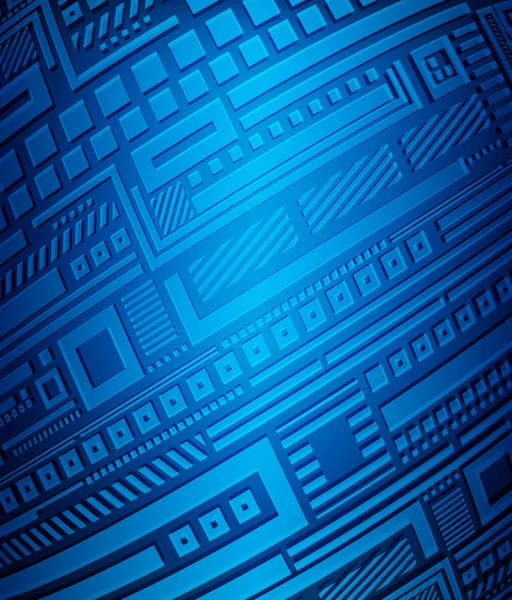
abstract geometric pattern on a blue background .